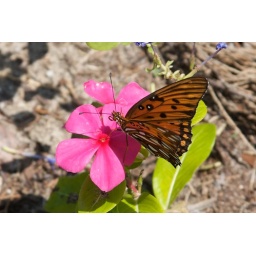
A butterfly on a flower near the Hammocks Clubhouse in Bald Head Island, North Carolina.